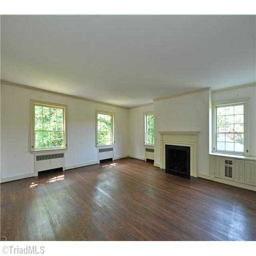
nine of the rooms in this estate are bedrooms